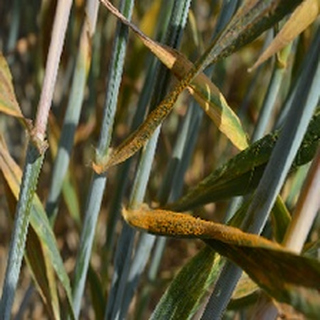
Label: wheat_yellow_rust